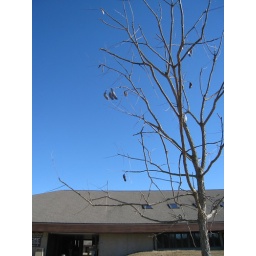
Kentucky Coffee tree near headquarters building of Busch Wildlife Area.